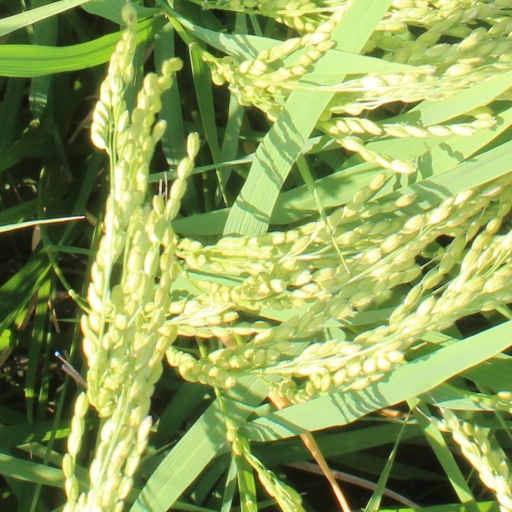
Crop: rice